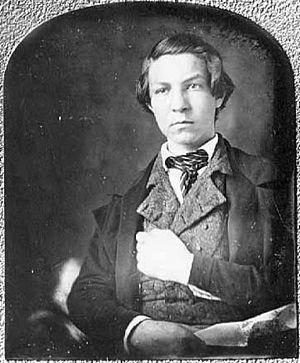
Christopher Columbus Andrews est un militaire américain, diplomate, journaliste, auteur et forestier.